Armi Hosia

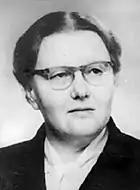
Armi Hosia.

Armi Laila Hosia (28 June 1909 – 9 July 1992; née "Kurkinen") was a Finnish politician. She served as Minister of Education from 13 April 1962 to 18 December 1963. Hosia was born in Joensuu, and was a Member of the Parliament of Finland, representing the People's Party of Finland from 1954 to 1965 and the Liberal People's Party from 1965 to 1966.